Women in film

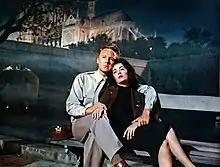
Elizabeth Taylor and Van Johnson in the romantic drama "The Last Time I Saw Paris" (1954)

The work of directors George Cukor, Douglas Sirk, Max Ophüls, and Josef von Sternberg has been associated with the woman's film genre. Joan Crawford, Bette Davis, and Barbara Stanwyck were some of the genre's most prolific stars. The beginnings of the genre can be traced back to D. W. Griffith's silent films. Film historians and critics defined the genre and canon in retrospect. Before the woman's film became an established genre in the 1980s, many of the classic woman's films were referred to as melodramas. Anne Fontaine directed "Coco Before Chanel" and "The Innocents", Fontaine established herself as a very progressive filmmaker of her time when saying this, establishing that ‘women's cinema’ should be based on the filmmaker's perspective rather than their gender. This also suggests that classifying and interpreting films in the category of ‘women's cinema’ is creating bias and exclusivity among the genre in itself, when it should be a network of creation and empowerment, as Fontaine always intended. While knowing that the movement of ‘women's cinema’ worked as a counter to the classical Hollywood system, Fontaine didn't like to identify with this. During an interview in 1998 with Eve-Laure Moros, she stated: "I think that to be a filmmaker, as far as sexuality, it's something that's really de-sexualizing. That is, you become a bizarre thing, when you're directing a film---during the shooting, you're neither a man nor a woman, you're really something strange and very ambivalent."